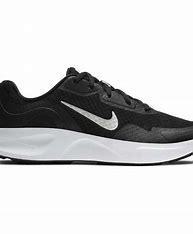
Brand: Nike
Model: Wearallday